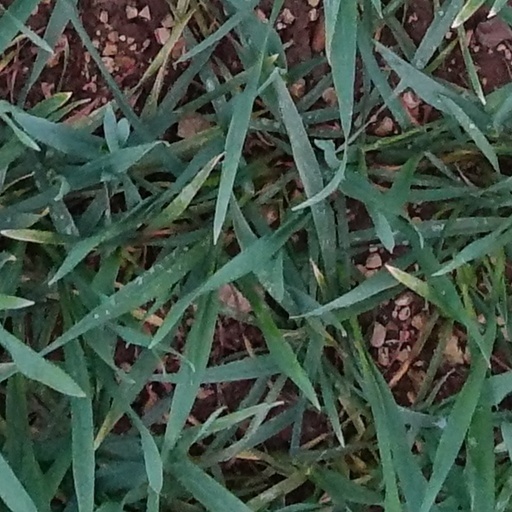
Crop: wheat